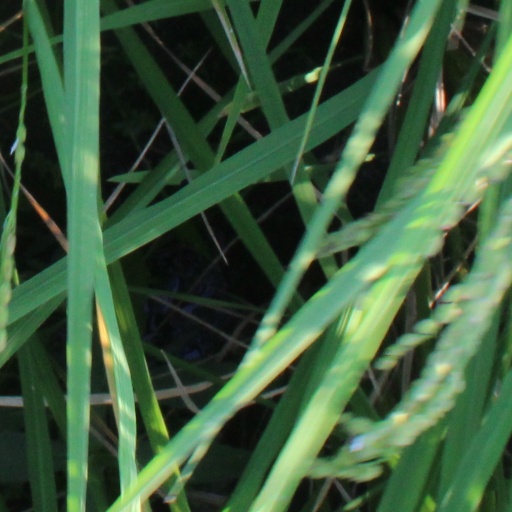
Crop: rice